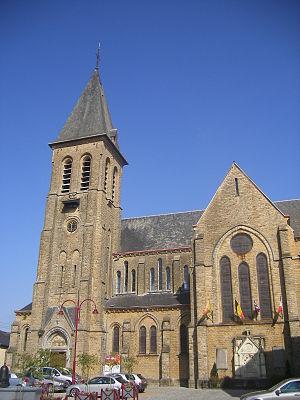
Étalle est une commune francophone de Belgique située en Région wallonne dans la province de Luxembourg, ainsi qu’une localité où siège son administration. Elle fait partie de la Lorraine gaumaise.